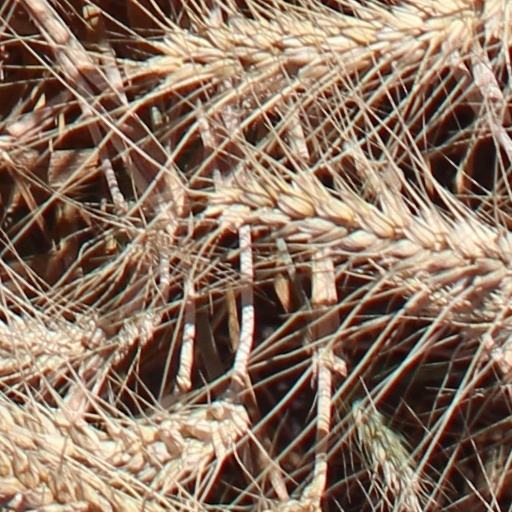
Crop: wheat